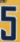
Number: 5